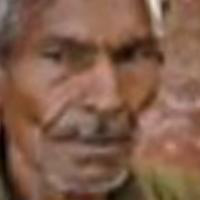
Age group: age 66-80